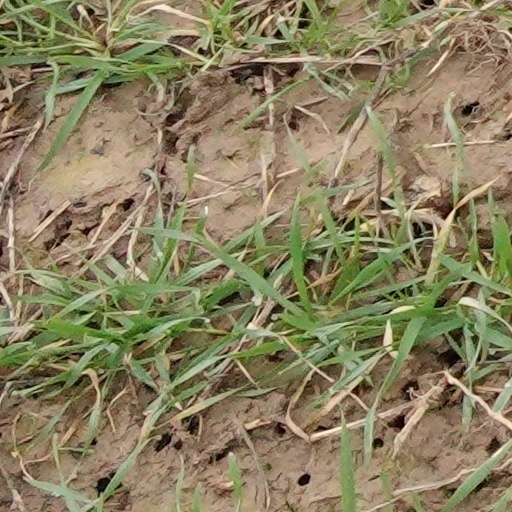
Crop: wheat